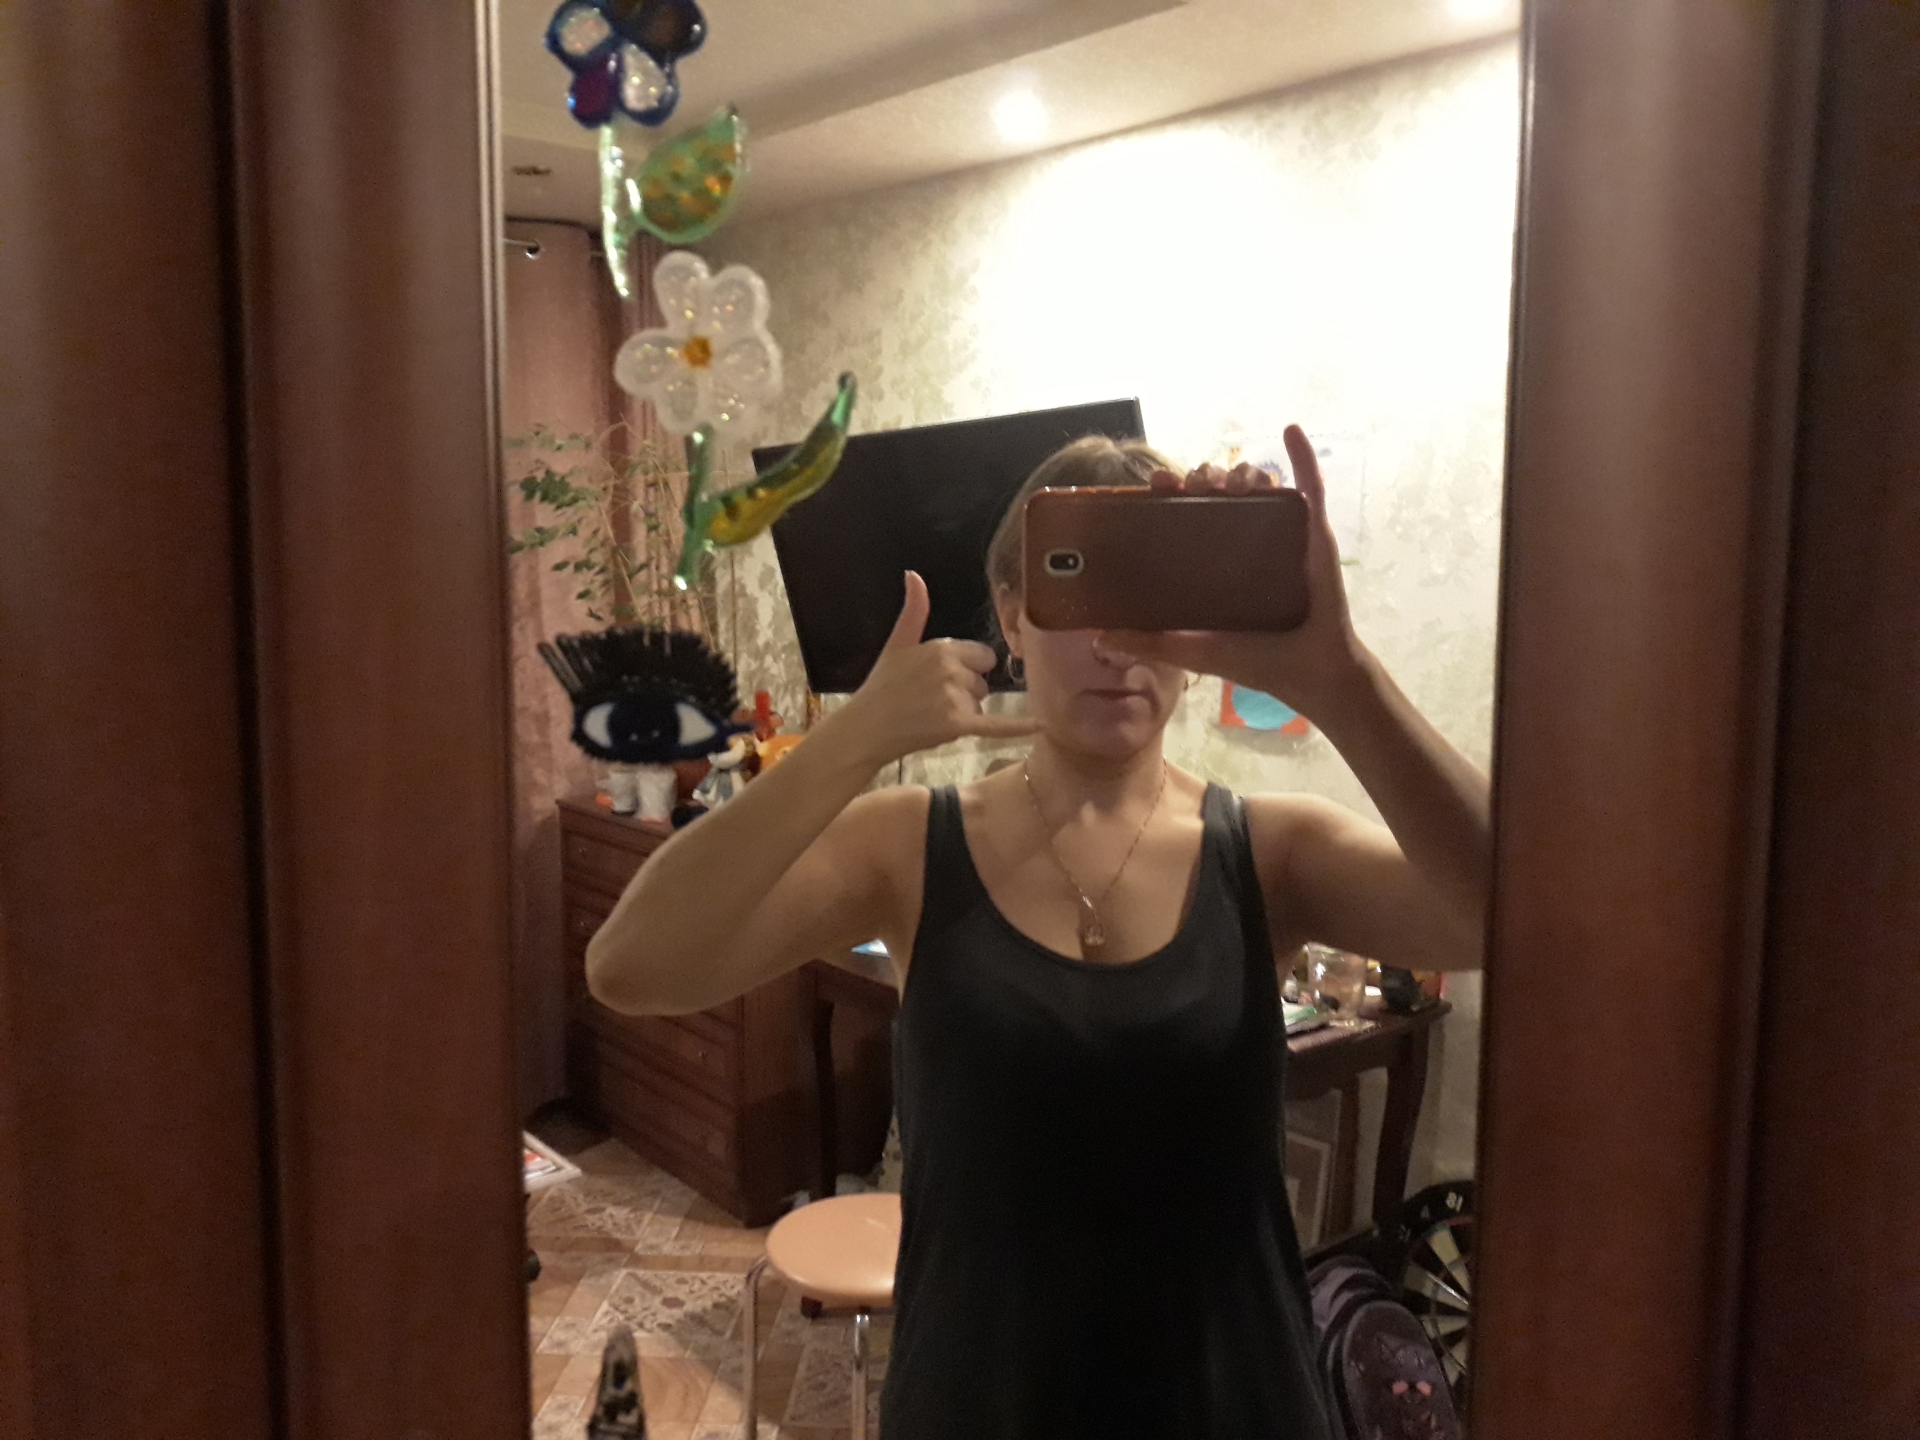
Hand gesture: call